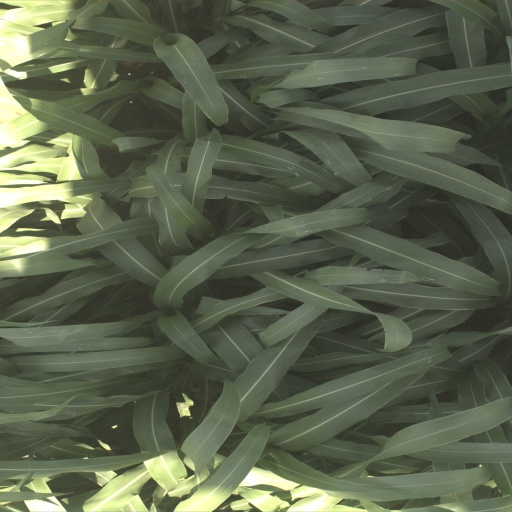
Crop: sorghum